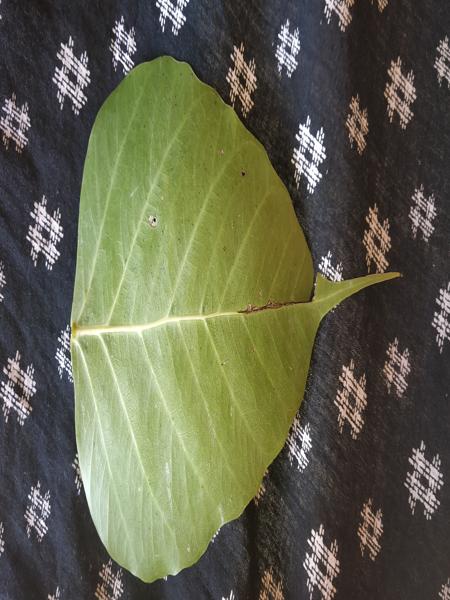
Plant: Arali